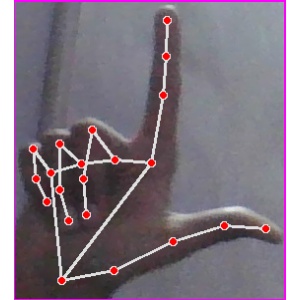
अक्षर: ल